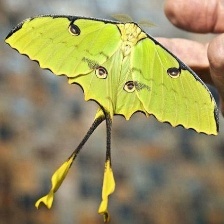
Species: COMET MOTH